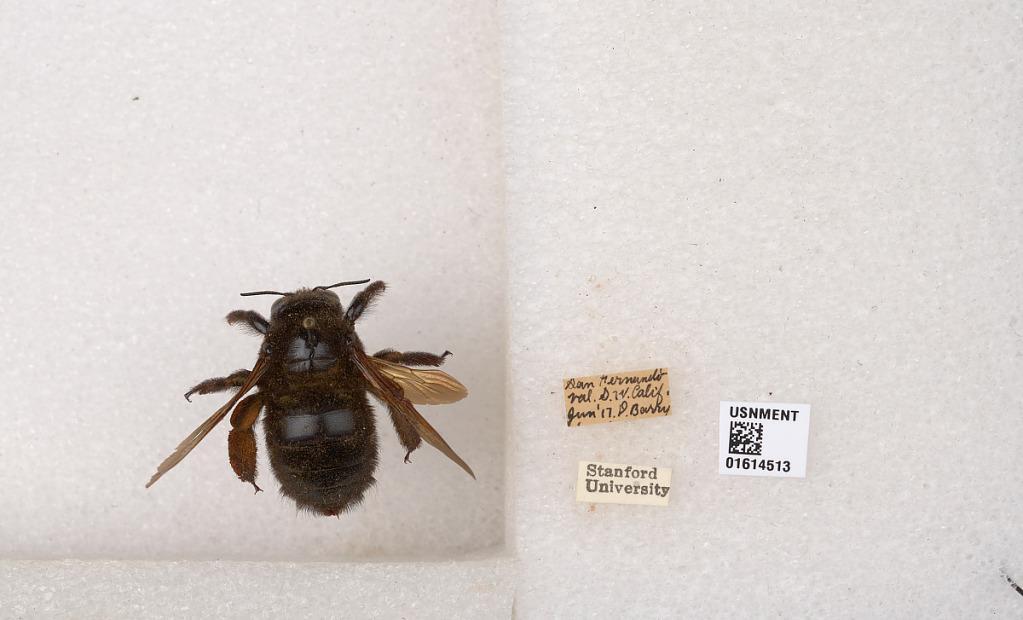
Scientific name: Xylocopa (Neoxylocopa) varipuncta Patton
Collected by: D. Barry
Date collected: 1917-6-1
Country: United States
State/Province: California
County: Los Angeles
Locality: San Fernando Valley
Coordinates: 34.2, -118.517